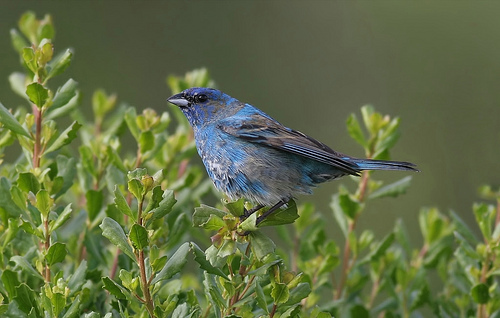
this is a blue and grey bird with a small beak.
blue feathered bird with black eyes and a short black beak.
the blue bird has royal blue crown, black eye ring, streaks of black and blue on its wing as well as abdomen and breast.
small black and blue bird with long black tarsus and medium black beak
this bird has a speckled blue belly and breast with a short pointy bill.
this bird is blue with black and has a very short beak.
this bird has blue and grey speckles throughout its belly, coverts and chest, and blue and black secondaries.
this bird has wings that are blue and has a black bill
this bird has a blue crown, blue and black primaries, and a blue and grey belly.
this bird has a black pointed bill, with a black and blue breast.
Species: Lazuli Bunting